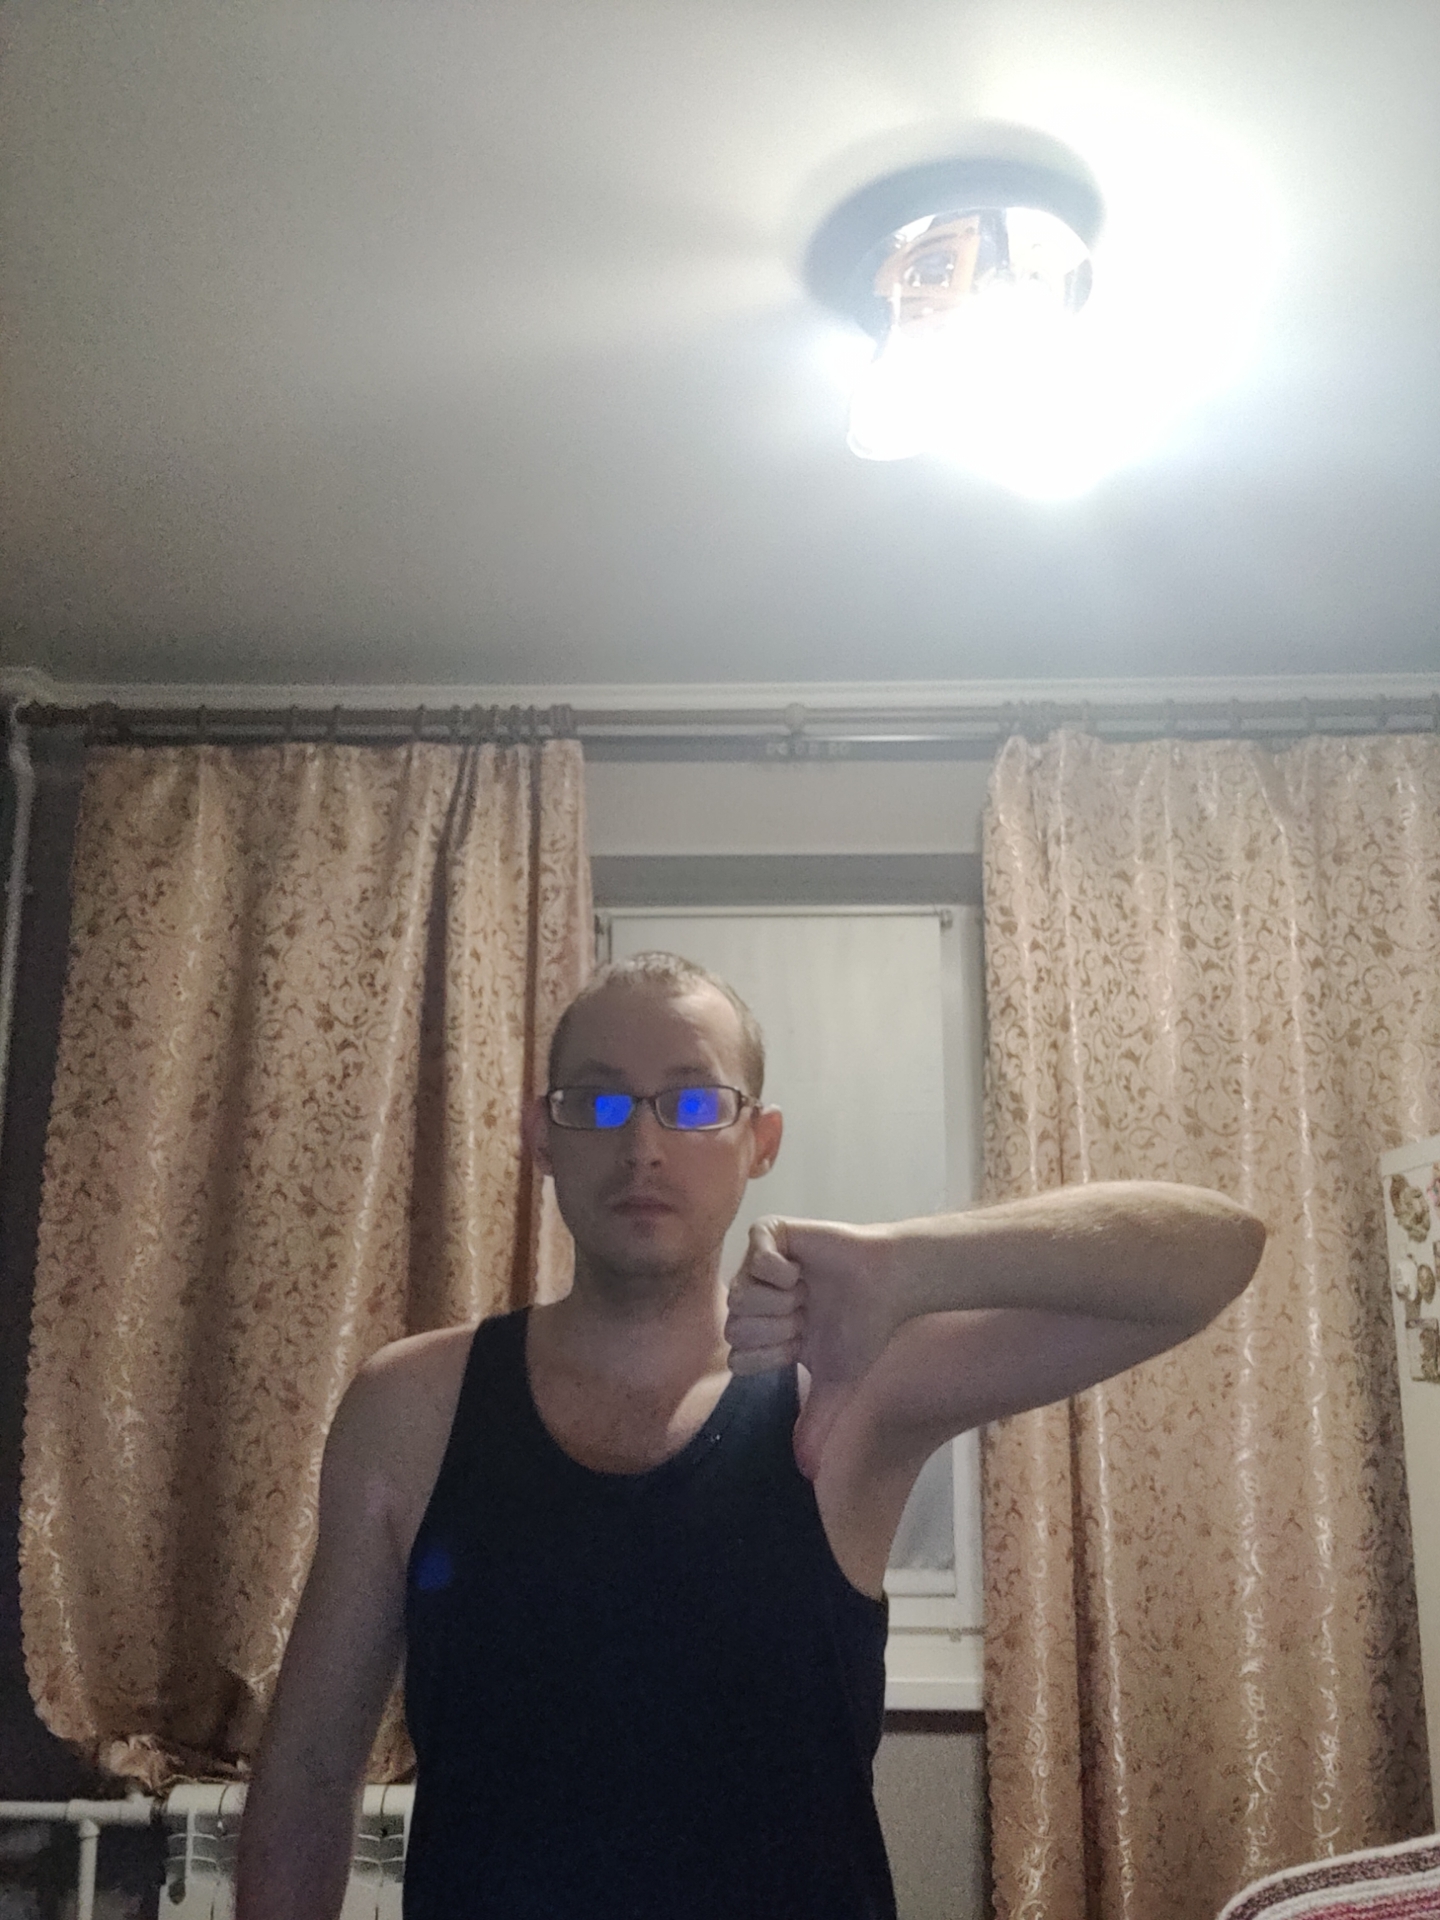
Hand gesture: dislike